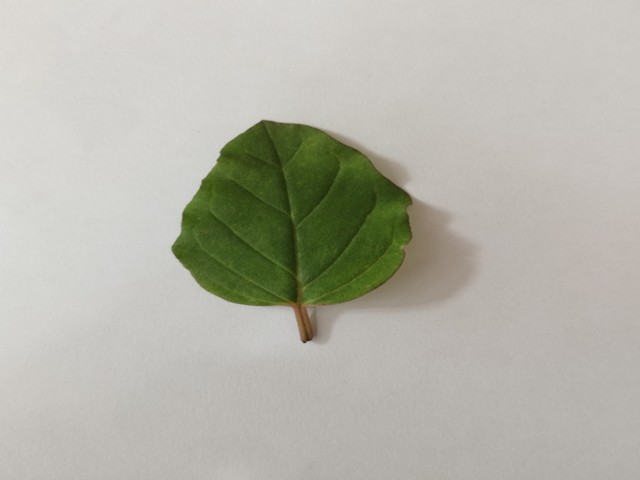
Plant: punarnava